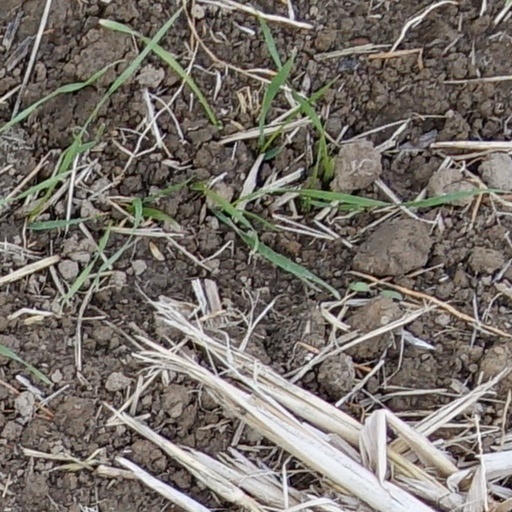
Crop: wheat